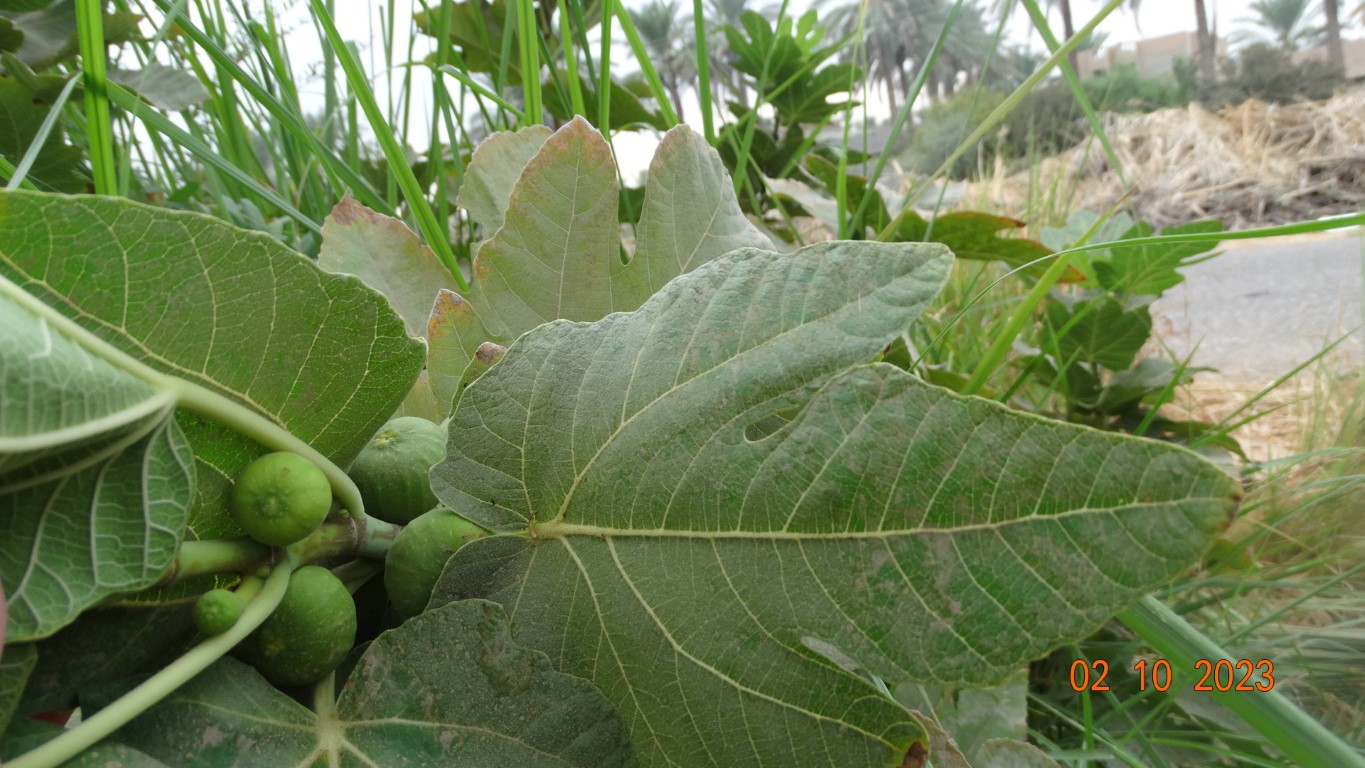
Label: healthy